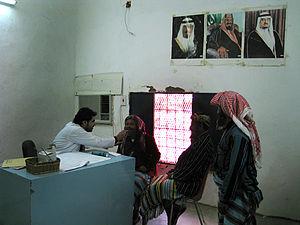
"Selon une première définition officielle par la Déclaration d'Alma-Ata conjointement produite en 1978 par l'Organisation mondiale de la santé et le F UNICEF, les soins de santé primaires sont une stratégie sanitaire fortement basée sur la prévention et mise en œuvre via la participation communautaire des populations, pour améliorer et mobiliser au mieux les personnes et moyens locaux disponibles, mais aussi pour favoriser la diffusion de connaissances et de comportements et attitudes de ""prévention"" au sein de la communauté, voire des communautés voisines, par essaimage.